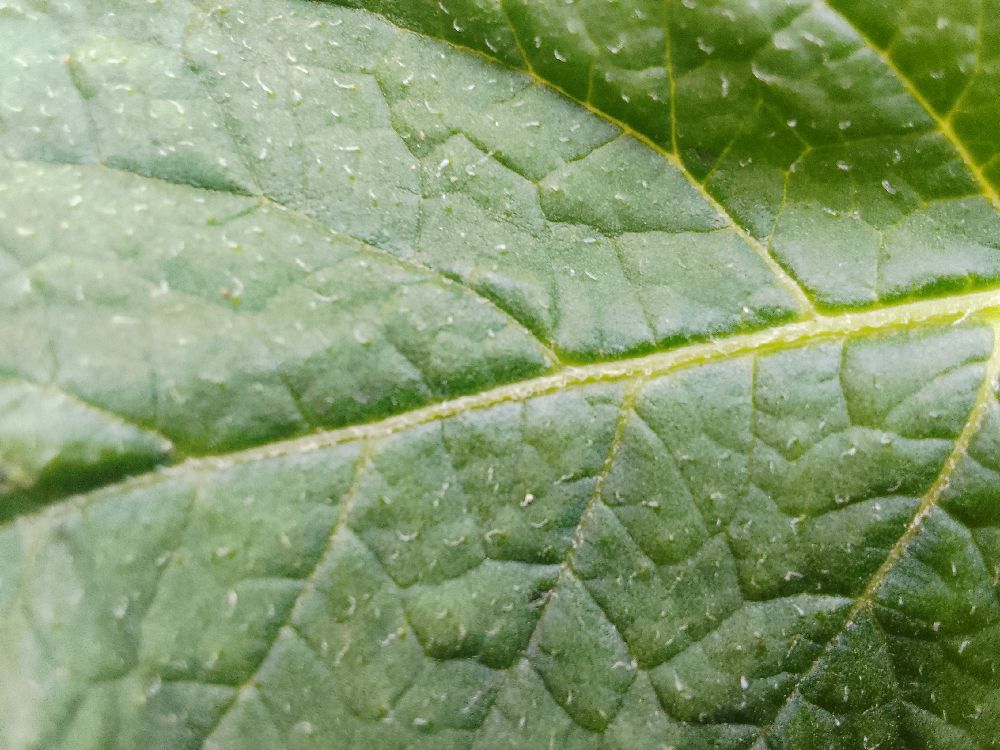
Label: Healthy